Speed limits in the United States by jurisdiction

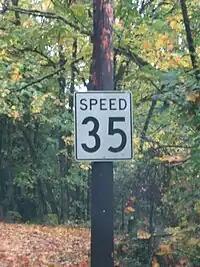
A standard-style Oregon speed sign removing the word "limit"

This generally applies to non-freeway primary and secondary roads throughout the state. Prior to the National Maximum Speed Law that went into effect nationwide, North Carolina used to have 60 mph speed limits on two-lane primary and secondary roads. Warning signs are posted in all cases where the speed limit drops on a road. In addition, a "reduce speed ahead" sign is commonly posted on major highways, though it is being phased out.